Jordan Mailata

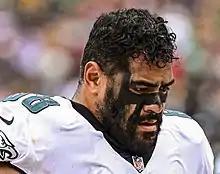
Mailata with the Philadelphia Eagles in 2022

Lafoga Jordan Mailata (born 31 March 1997) is an Australian professional American football offensive tackle for the Philadelphia Eagles of the National Football League (NFL), professional singer, and former rugby league player. He previously played rugby league for the Canterbury-Bankstown Bulldogs under-18s team and the South Sydney Rabbitohs on their under-20s team. He joined the NFL via the league's International Player Pathway Program and was selected in the seventh round, 233rd overall by the Eagles in the 2018 NFL draft. In 2025, Mailata was an integral part of the Eagles team that won Super Bowl LIX, the second title in the team's history.